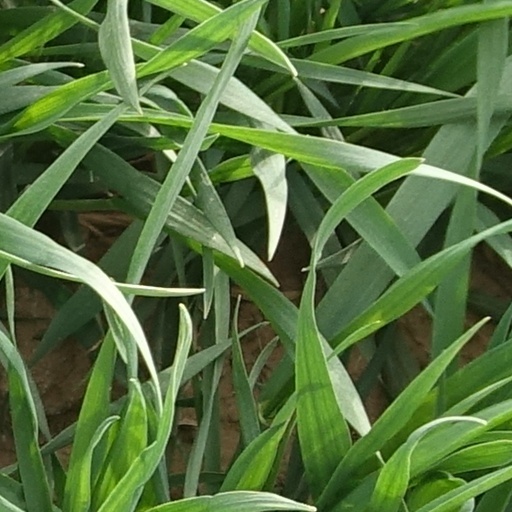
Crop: wheat